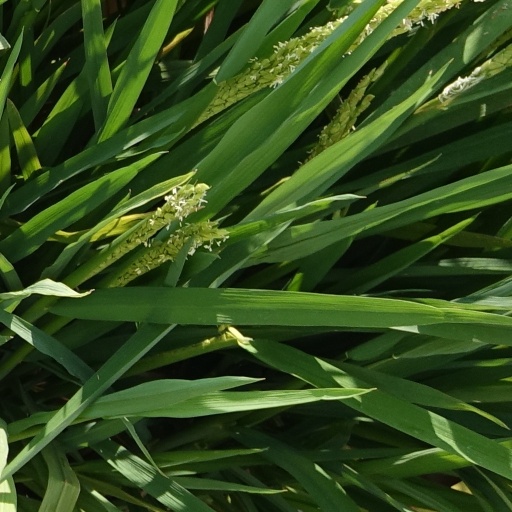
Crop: rice